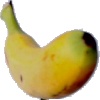
Label: banana_lady_finger